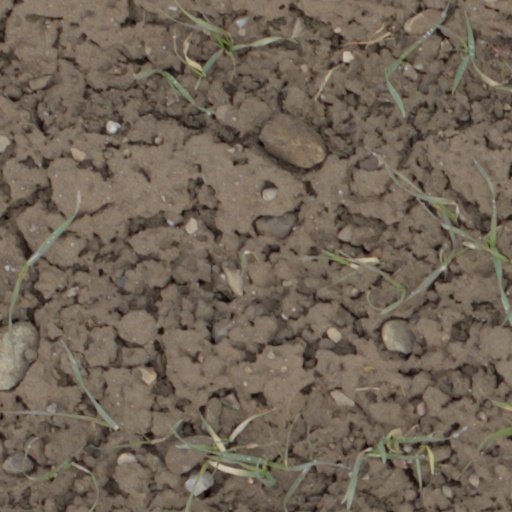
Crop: wheat